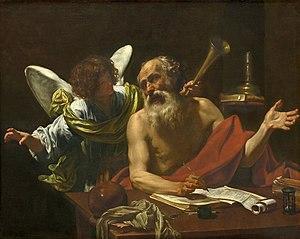
Simon Vouet, ou Simon Voüet, né le 9 janvier 1590 à Paris où il est mort le 30 juin 1649, est un artiste-peintre français.